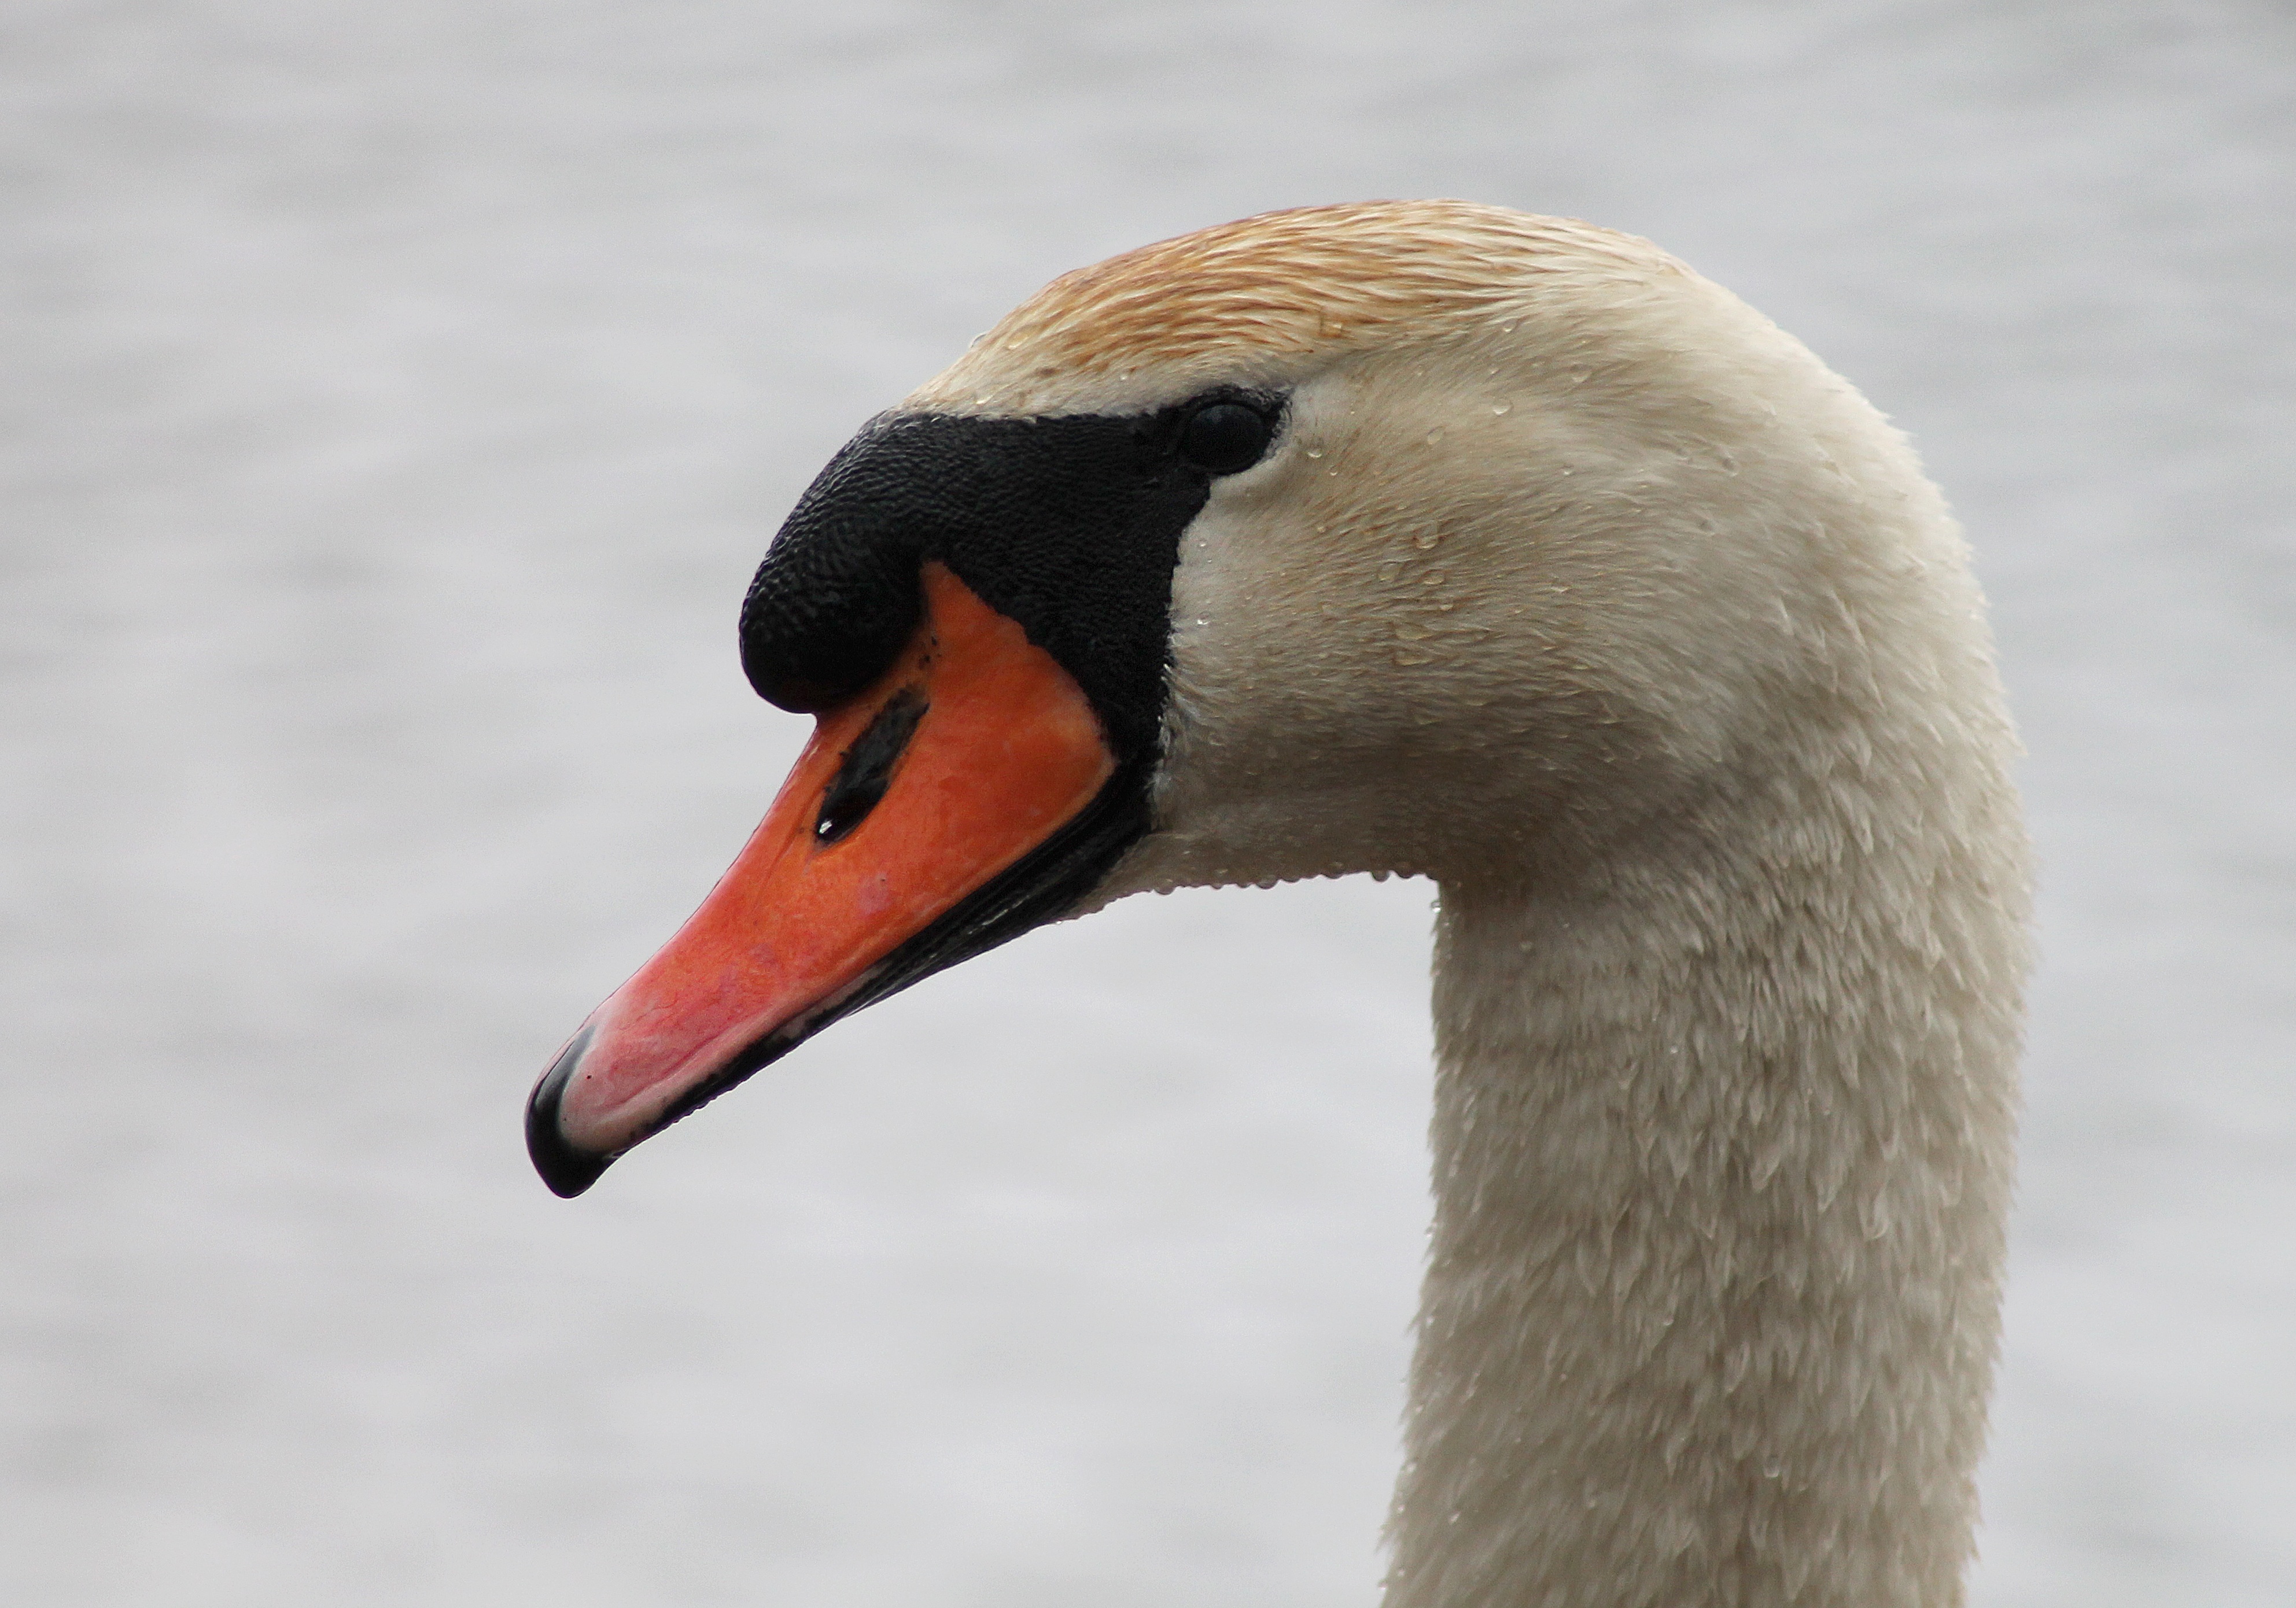
water, bird, white, wildlife, spring, beak, natural, fauna, close up, swan, goose, vertebrate, denmark, beautiful, nice, expensive, waterfowl, water bird, he, danish, national bird, ducks geese and swans, swimming bird